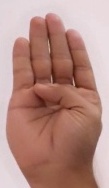
ASL sign: B